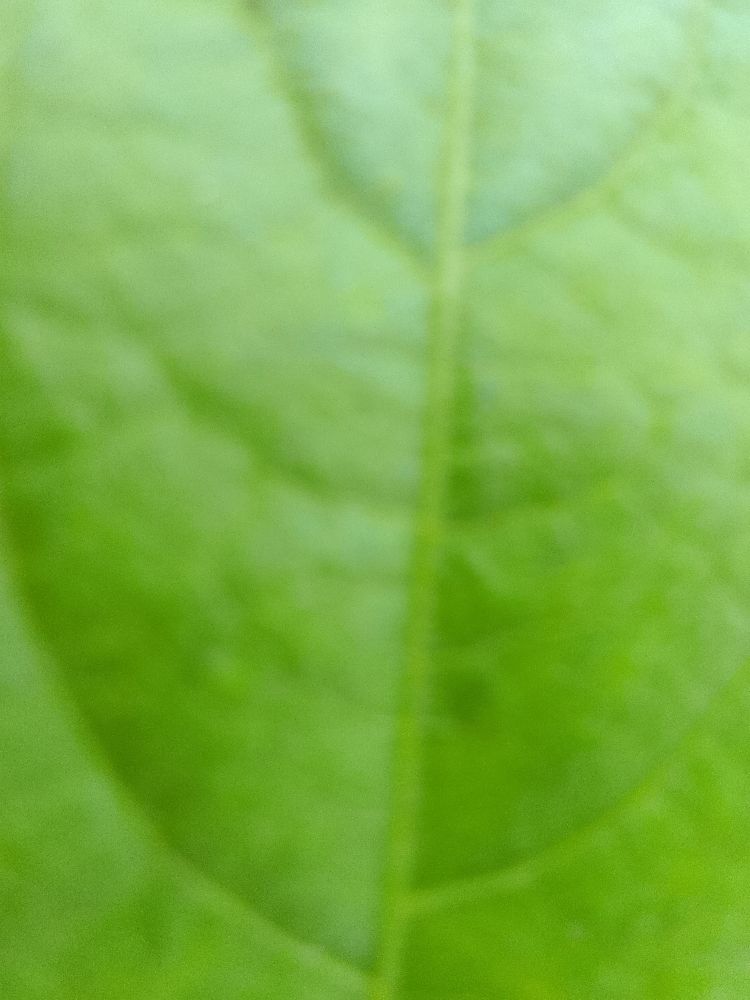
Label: healthy